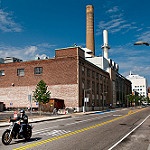
Label: street